Jiahe station

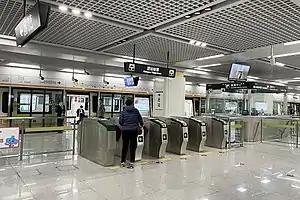

Jiahe is a metro station of Zhengzhou Metro Line 2. It currently serves as the northern terminus of Line 2.